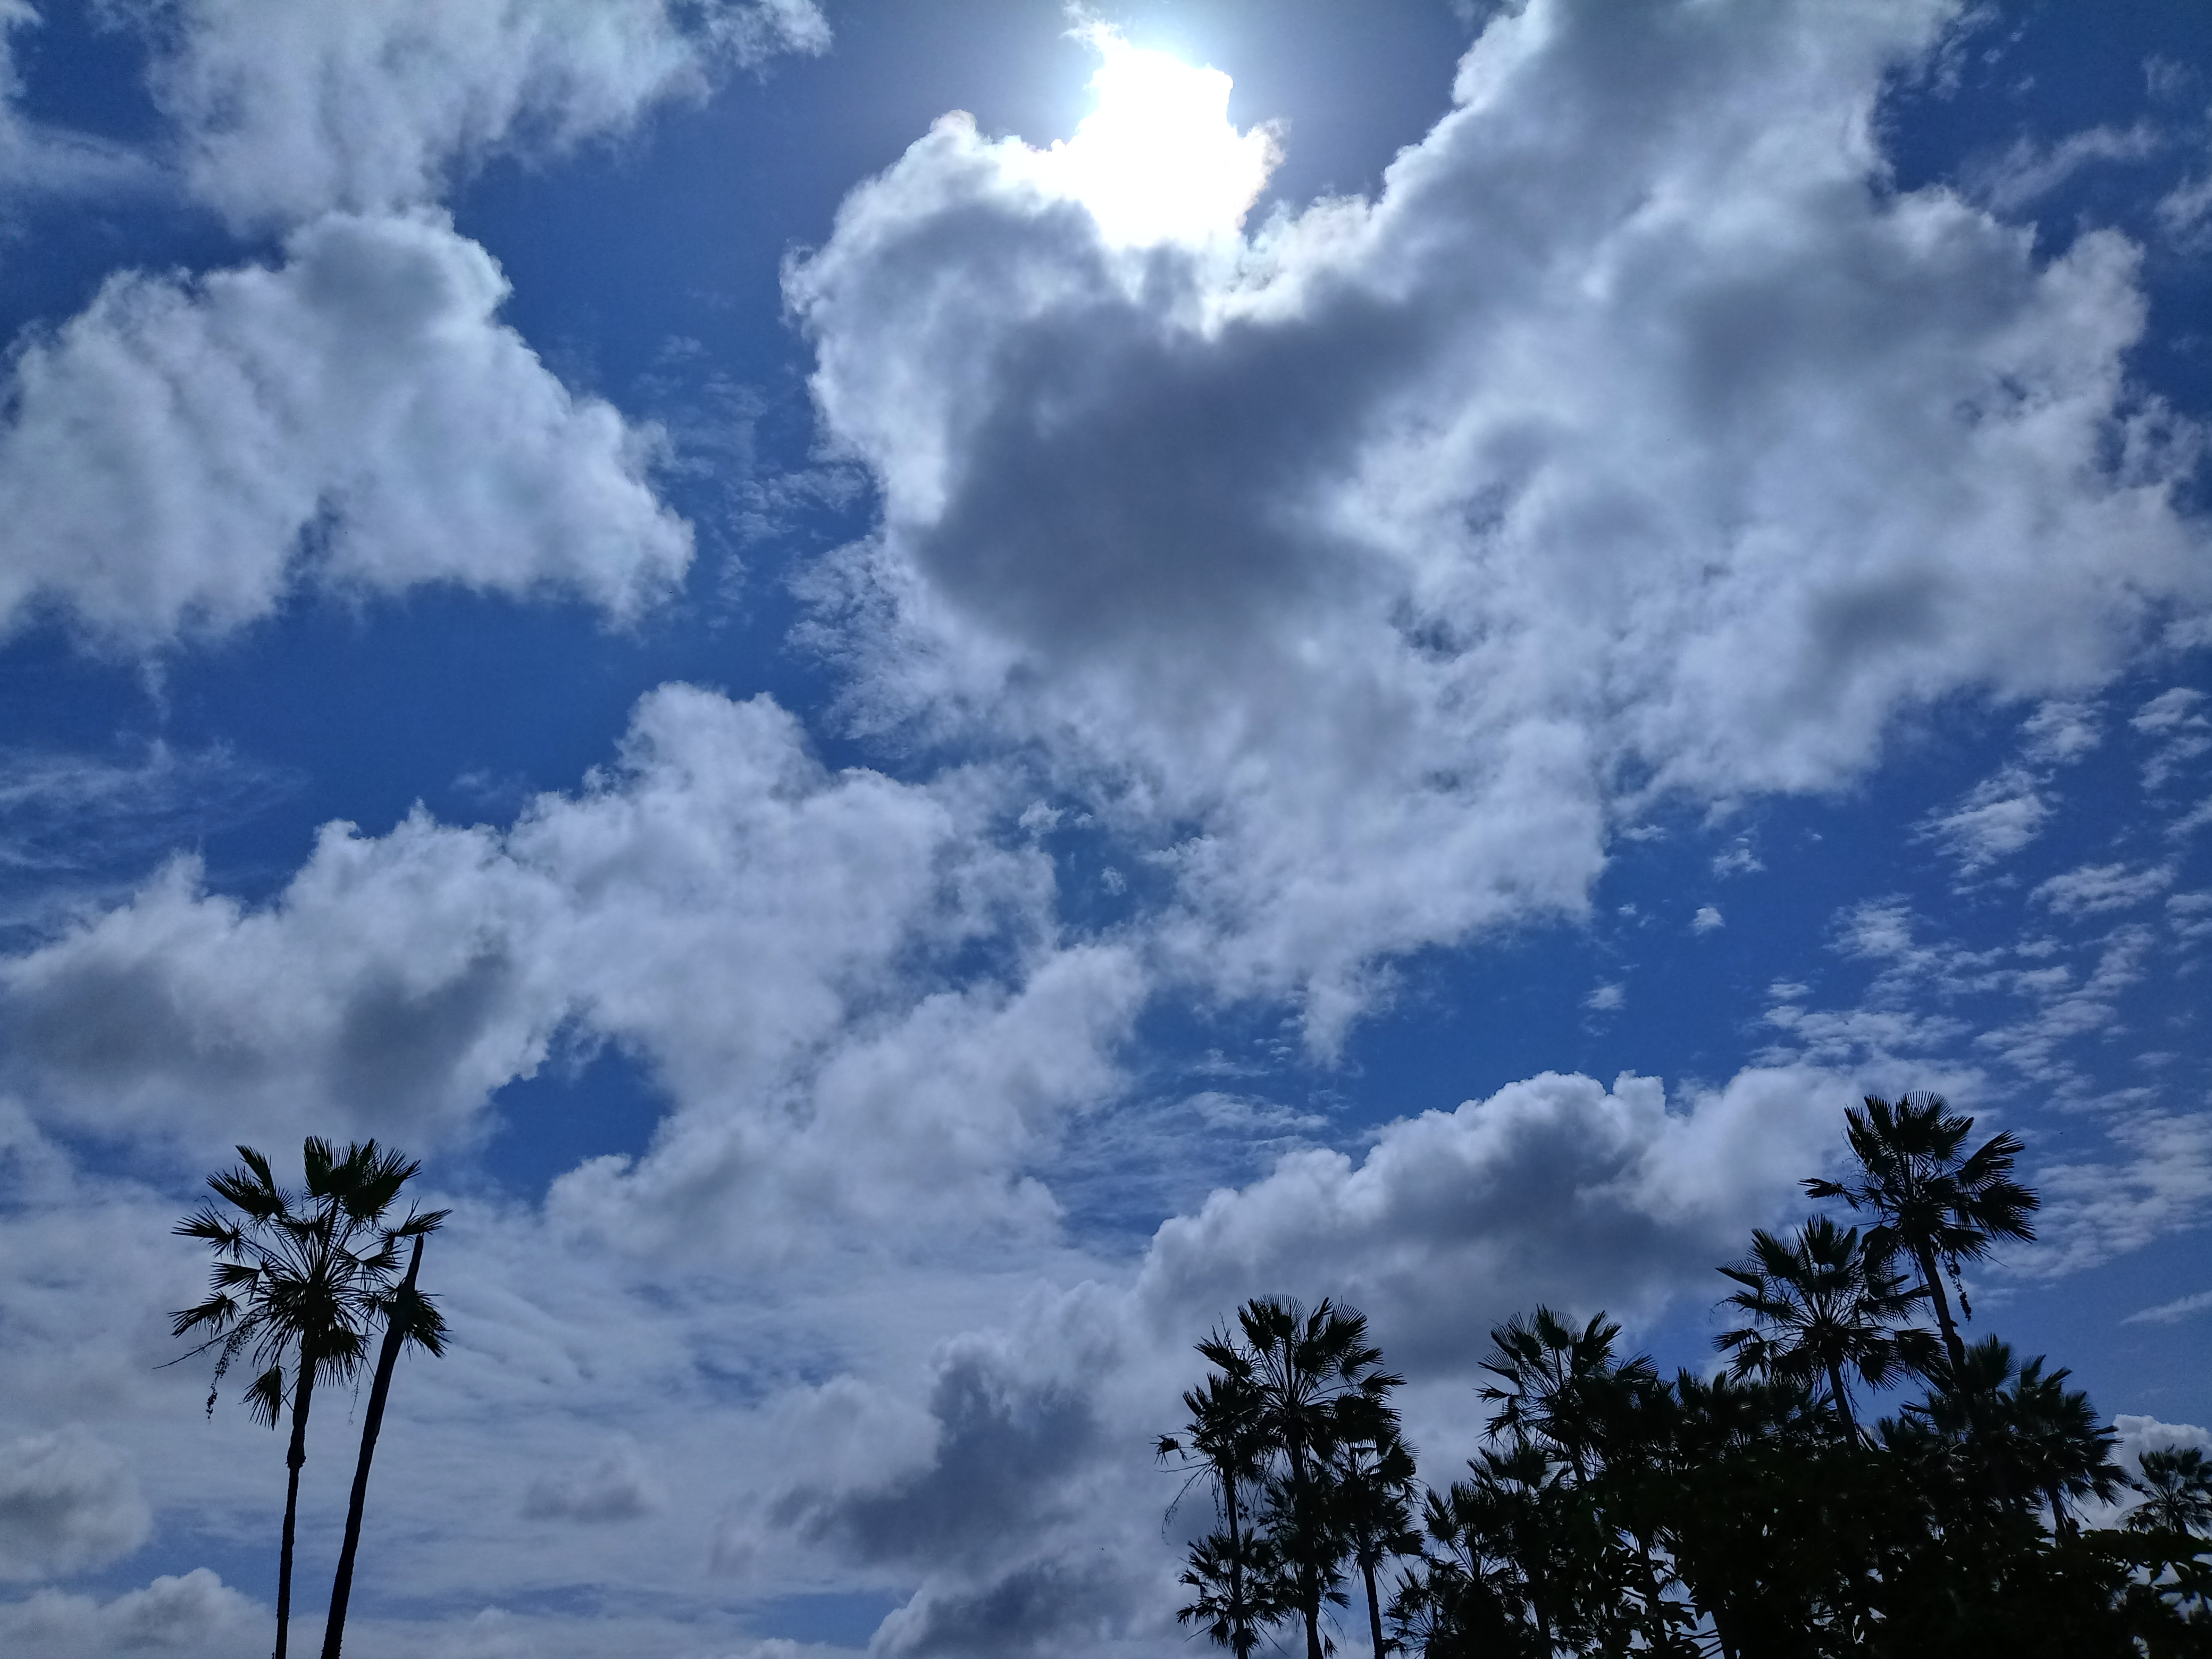
sky, clouds, trees, blue, green, dark, cloudy weather, plants, cloudy, nature, cloudy day, almost rained, rural, bush, interior, cloud, daytime, cumulus, natural landscape, tree, atmosphere, meteorological phenomenon, plant, calm, spring, sunlight, palm tree, flower, wildflower, wind, landscape, arecales, Heracleum plant